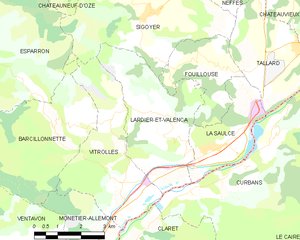
Carte des communes françaises: Lardier-et-Valença